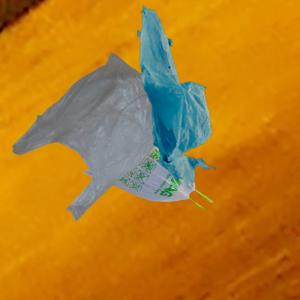
Label: plasticbags